House on Wagstaff Farm

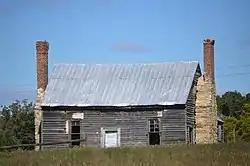
Front of the house

House on Wagstaff Farm is a historic home located near Roxboro, Person County, North Carolina. It is dated to the early-19th century, and is a -story, single-pile, frame dwelling. The interior has a hall-parlor plan and transitional Georgian / Federal style detailing. It has a side gable roof and stone and brick gable end chimneys.